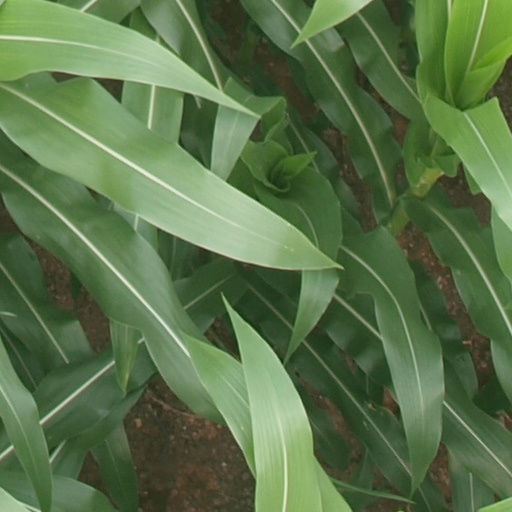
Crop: maize; corn